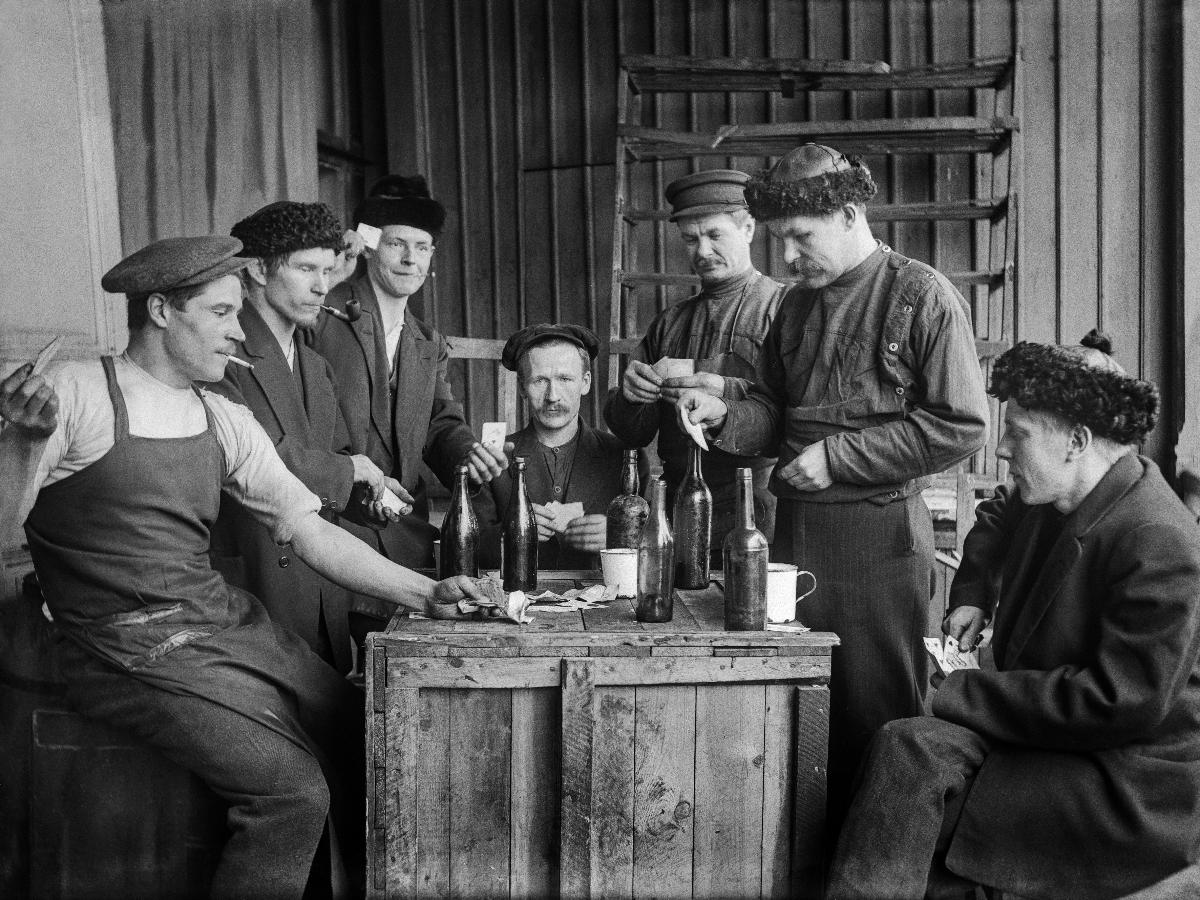
Jalkinetehdas Oy Nahka Ab.
sisällön kuvaus: Työntekijöitä kortinpeluussa. mustavalkoinen
Kuvaaja: Laakso, Heikki, valokuvaaja
Ajankohta: kuvausaika 1910-luku
Paikka: Suomi, Uusimaa, Helsinki, Siltasaari Helsinki, Hakaniemenranta 3
Aiheet: tehtaat, ansiotyö, lasipullot, pelikortit, hatut, työvaatteet, esiliinat, factories, gainful employment, playing cards, hats, workwear, aprons, fabriker, förvärvsarbete, spelkort, hattar, arbetskläder, förkläden